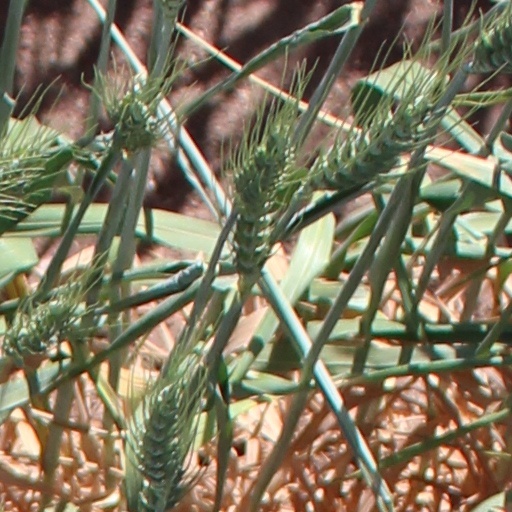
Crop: wheat